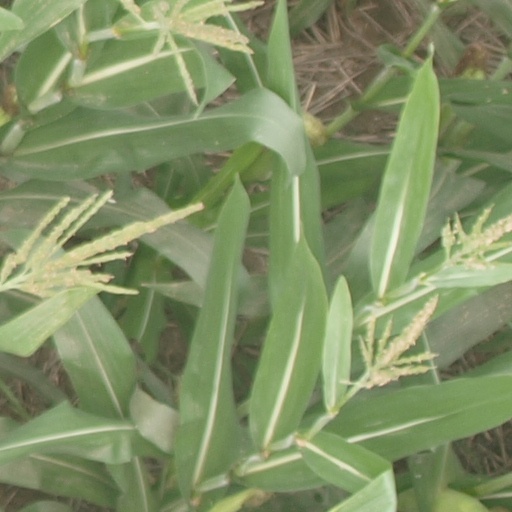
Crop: maize; corn